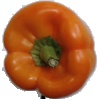
Label: Pepper Orange 1